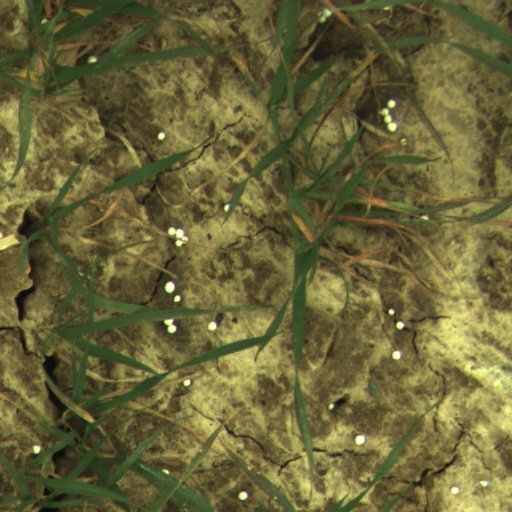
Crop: wheat